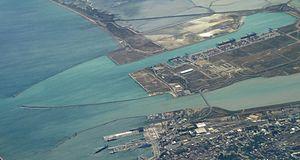
Porto Canale de Cagliari